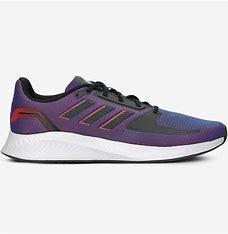
Brand: Adidas
Model: Runfalcon 2